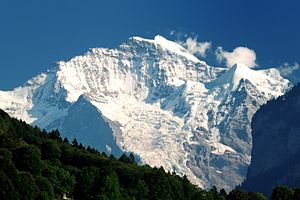
Jungfrau / Galleri
Jungfrau er det højeste bjerg i bjergmassivet af samme navn, og er beliggende i Berner Oberland regionen af de Schweiziske Alper, med udsigt over Wengen. Jungfrau er 4.158 m.o.h. De andre to bjerge i massivet er Eiger med sin berømte nordside, og Mönch.